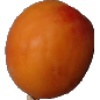
Label: Apricot 1